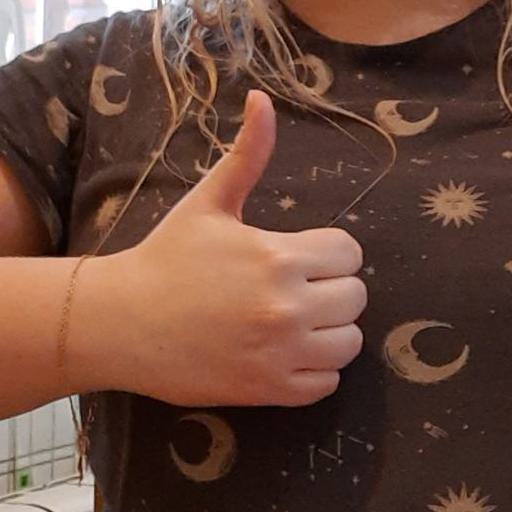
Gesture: like